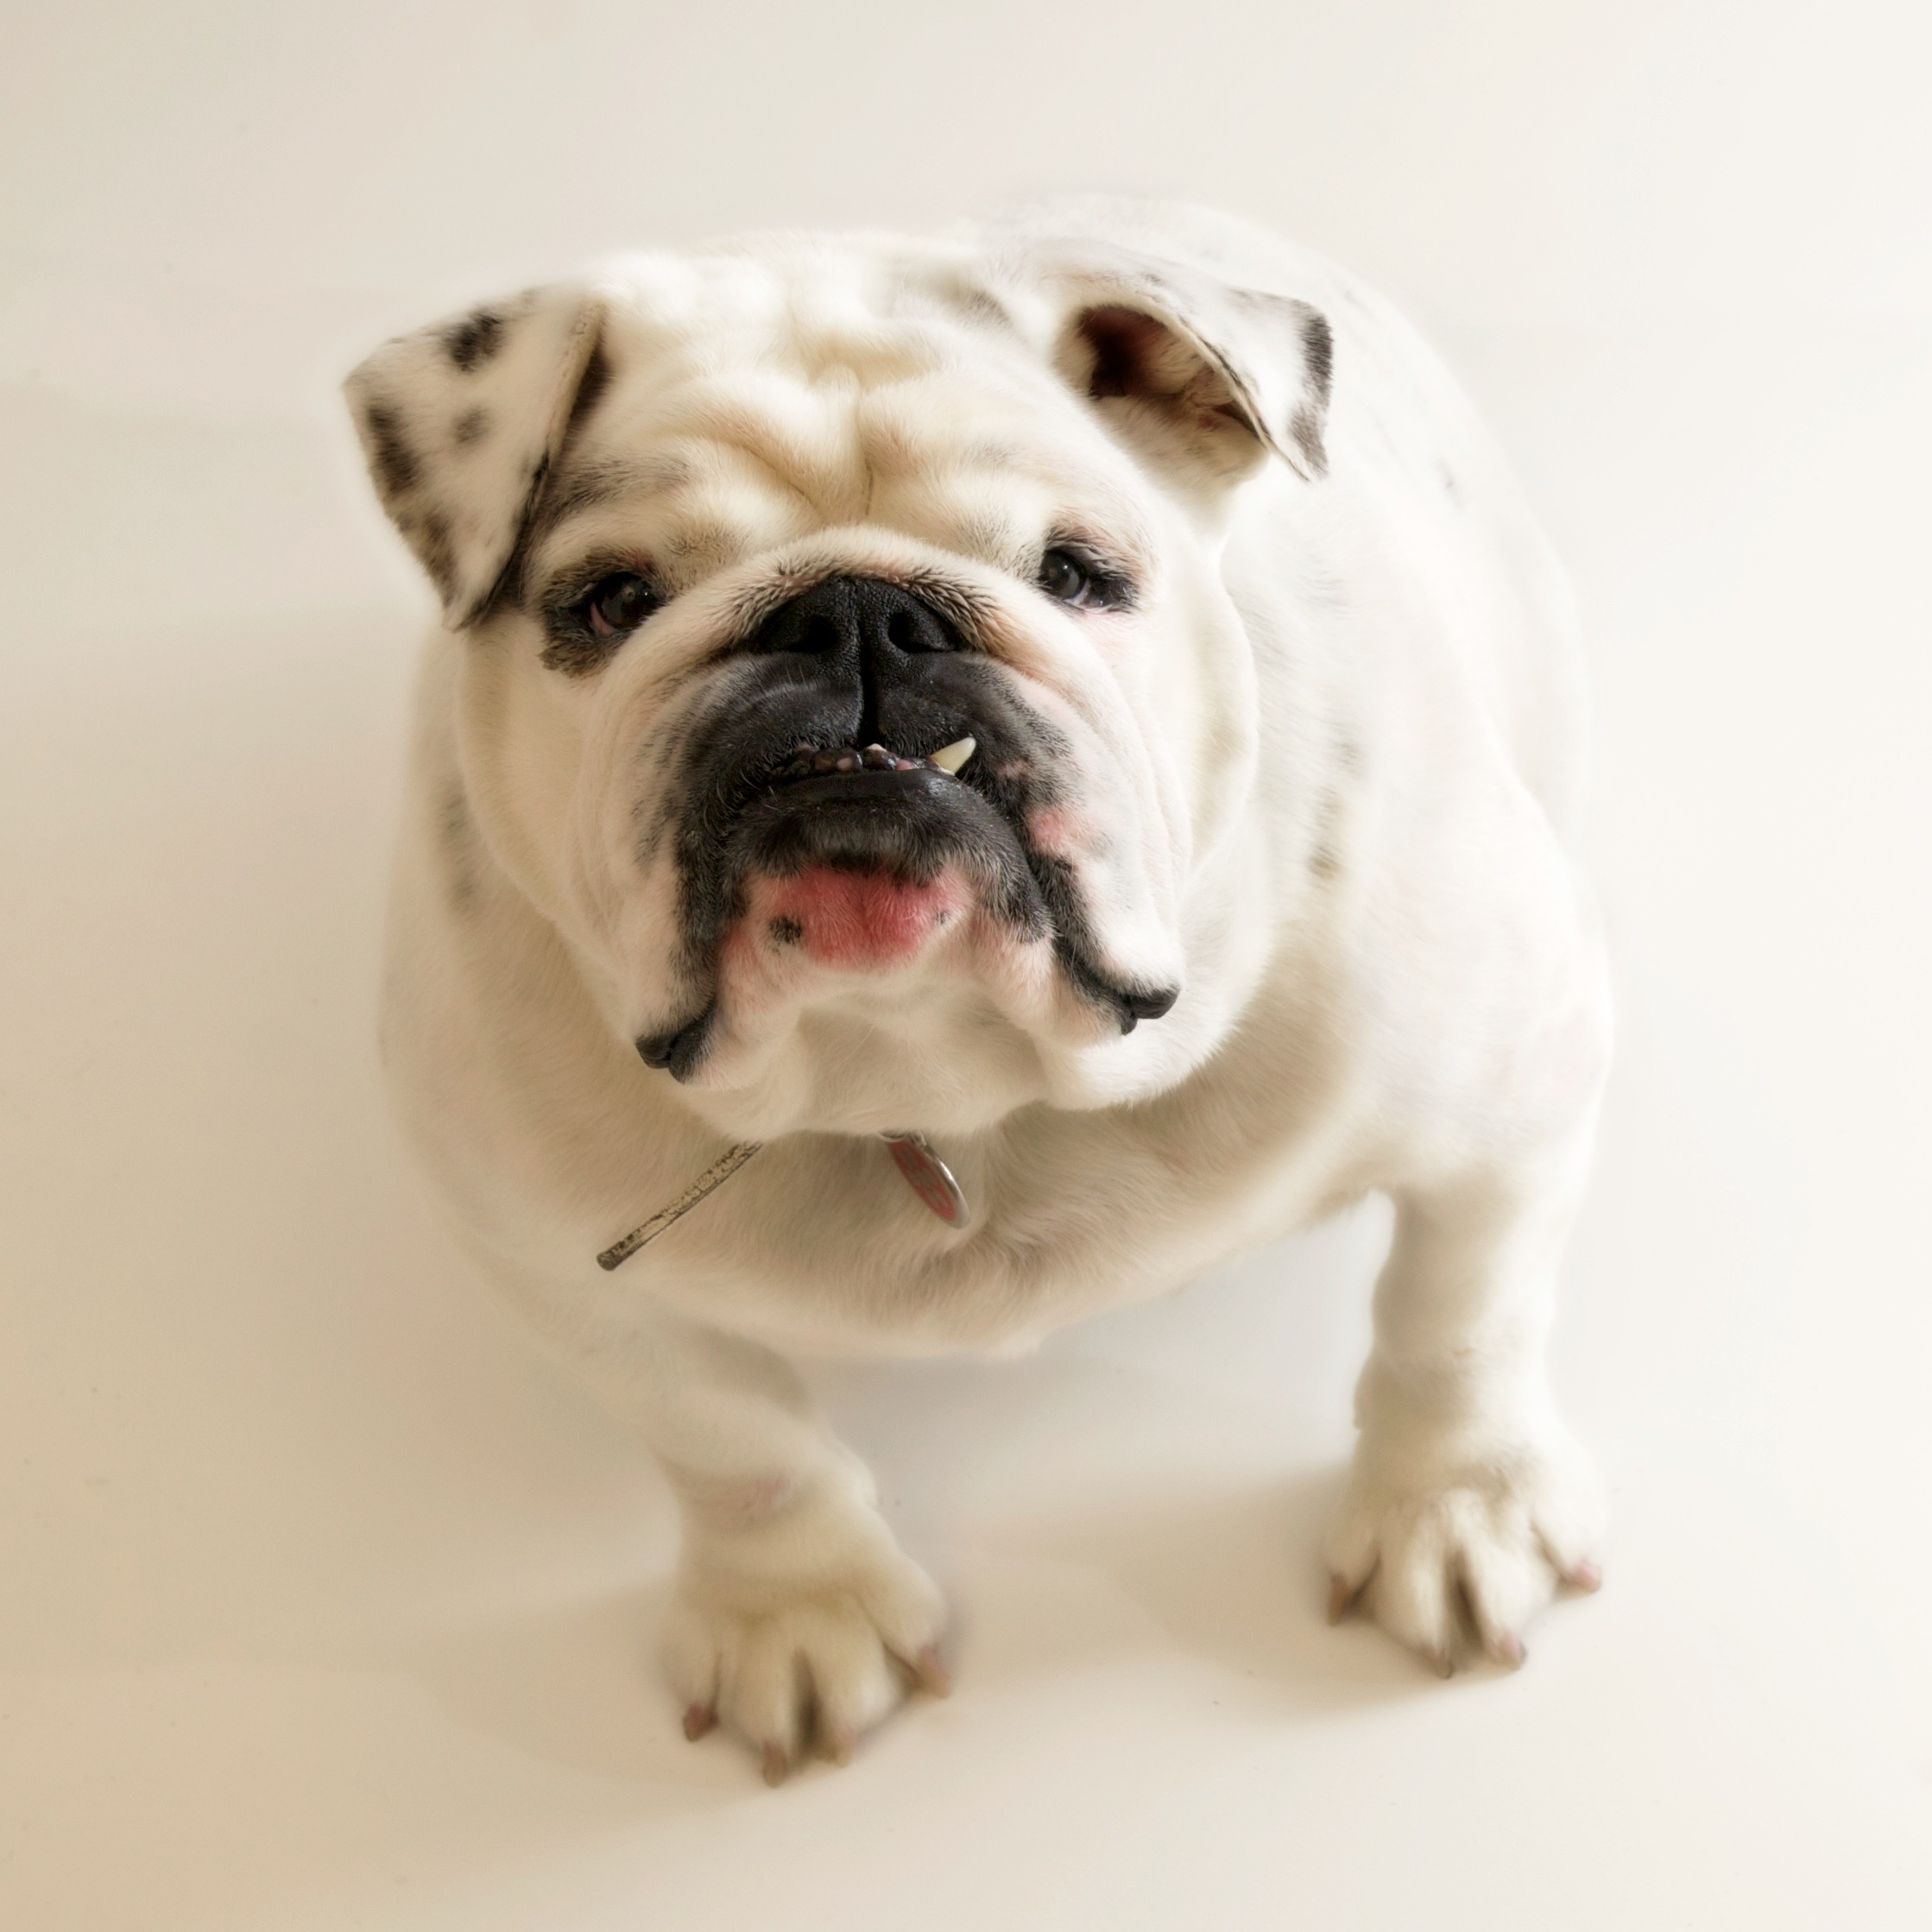
white, puppy, dog, animal, cute, canine, pet, mammal, bulldog, face, spots, vertebrate, funny, expression, soft, domestic, teeth, adorable, french bulldog, dog breed, breed, lovable, old english bulldog, dog like mammal, olde english bulldogge, toy bulldog, british bulldogs, white english bulldog